Kajukenbo

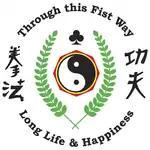
One example of a Kajukenbo crest

Charles Gaylord, Tony Ramos, and Aleju Reyes, who had received their black belts from Emperado, passed down kajukenbo in the United States. Each of them opened their own kajukenbo school in California. With first being Tony Ramos in 1960, and followed by Reyes, Gaylord, Joe Halbuna. In 1965 Al Dacascos would follow.